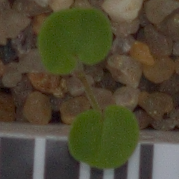
Label: smallflowered_cranesbill